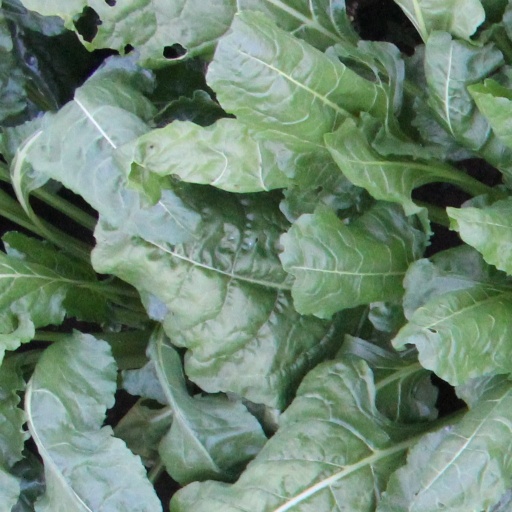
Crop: sugar beet